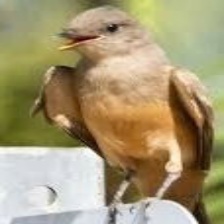
Species: SAYS PHOEBE
Scientific name: SAYORNIS SAYA